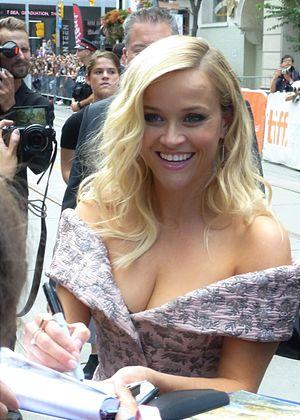
Reese Witherspoon [ɹiːs ˈwɪðɚspun] est une actrice, productrice et femme d'affaires américaine, née le 22 mars 1976 à La Nouvelle-Orléans.